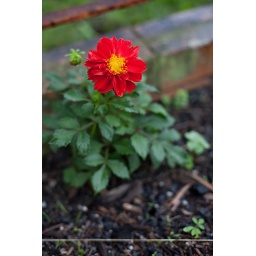
This is the only plant in the front garden bed at my parents currently.